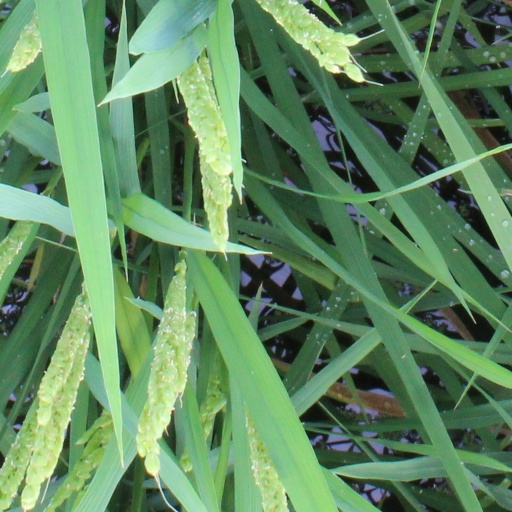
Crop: rice